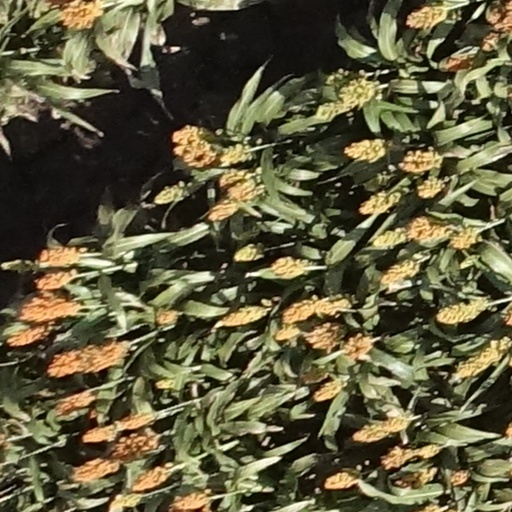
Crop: sorghum